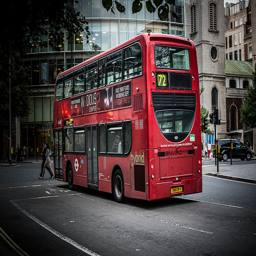
A double decker red bus is on the road.
A double decker bus trailing down city street.
A big red two level city bus on a city street.
A double decker bus sitting at an intersection waiting to go.
A red double decker bus letting people cross